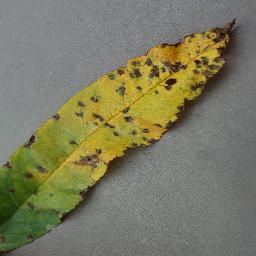
Label: Peach___Bacterial_spot